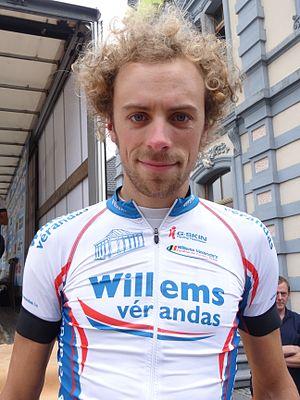
Reportage photographique réalisé le mercredi 27 août à l'occasion du départ de la Druivenkoers Overijse 2014 à Huldenberg, Belgique.
Willem Wauters, né le 10 novembre 1989 à Gand, est un coureur cycliste belge.